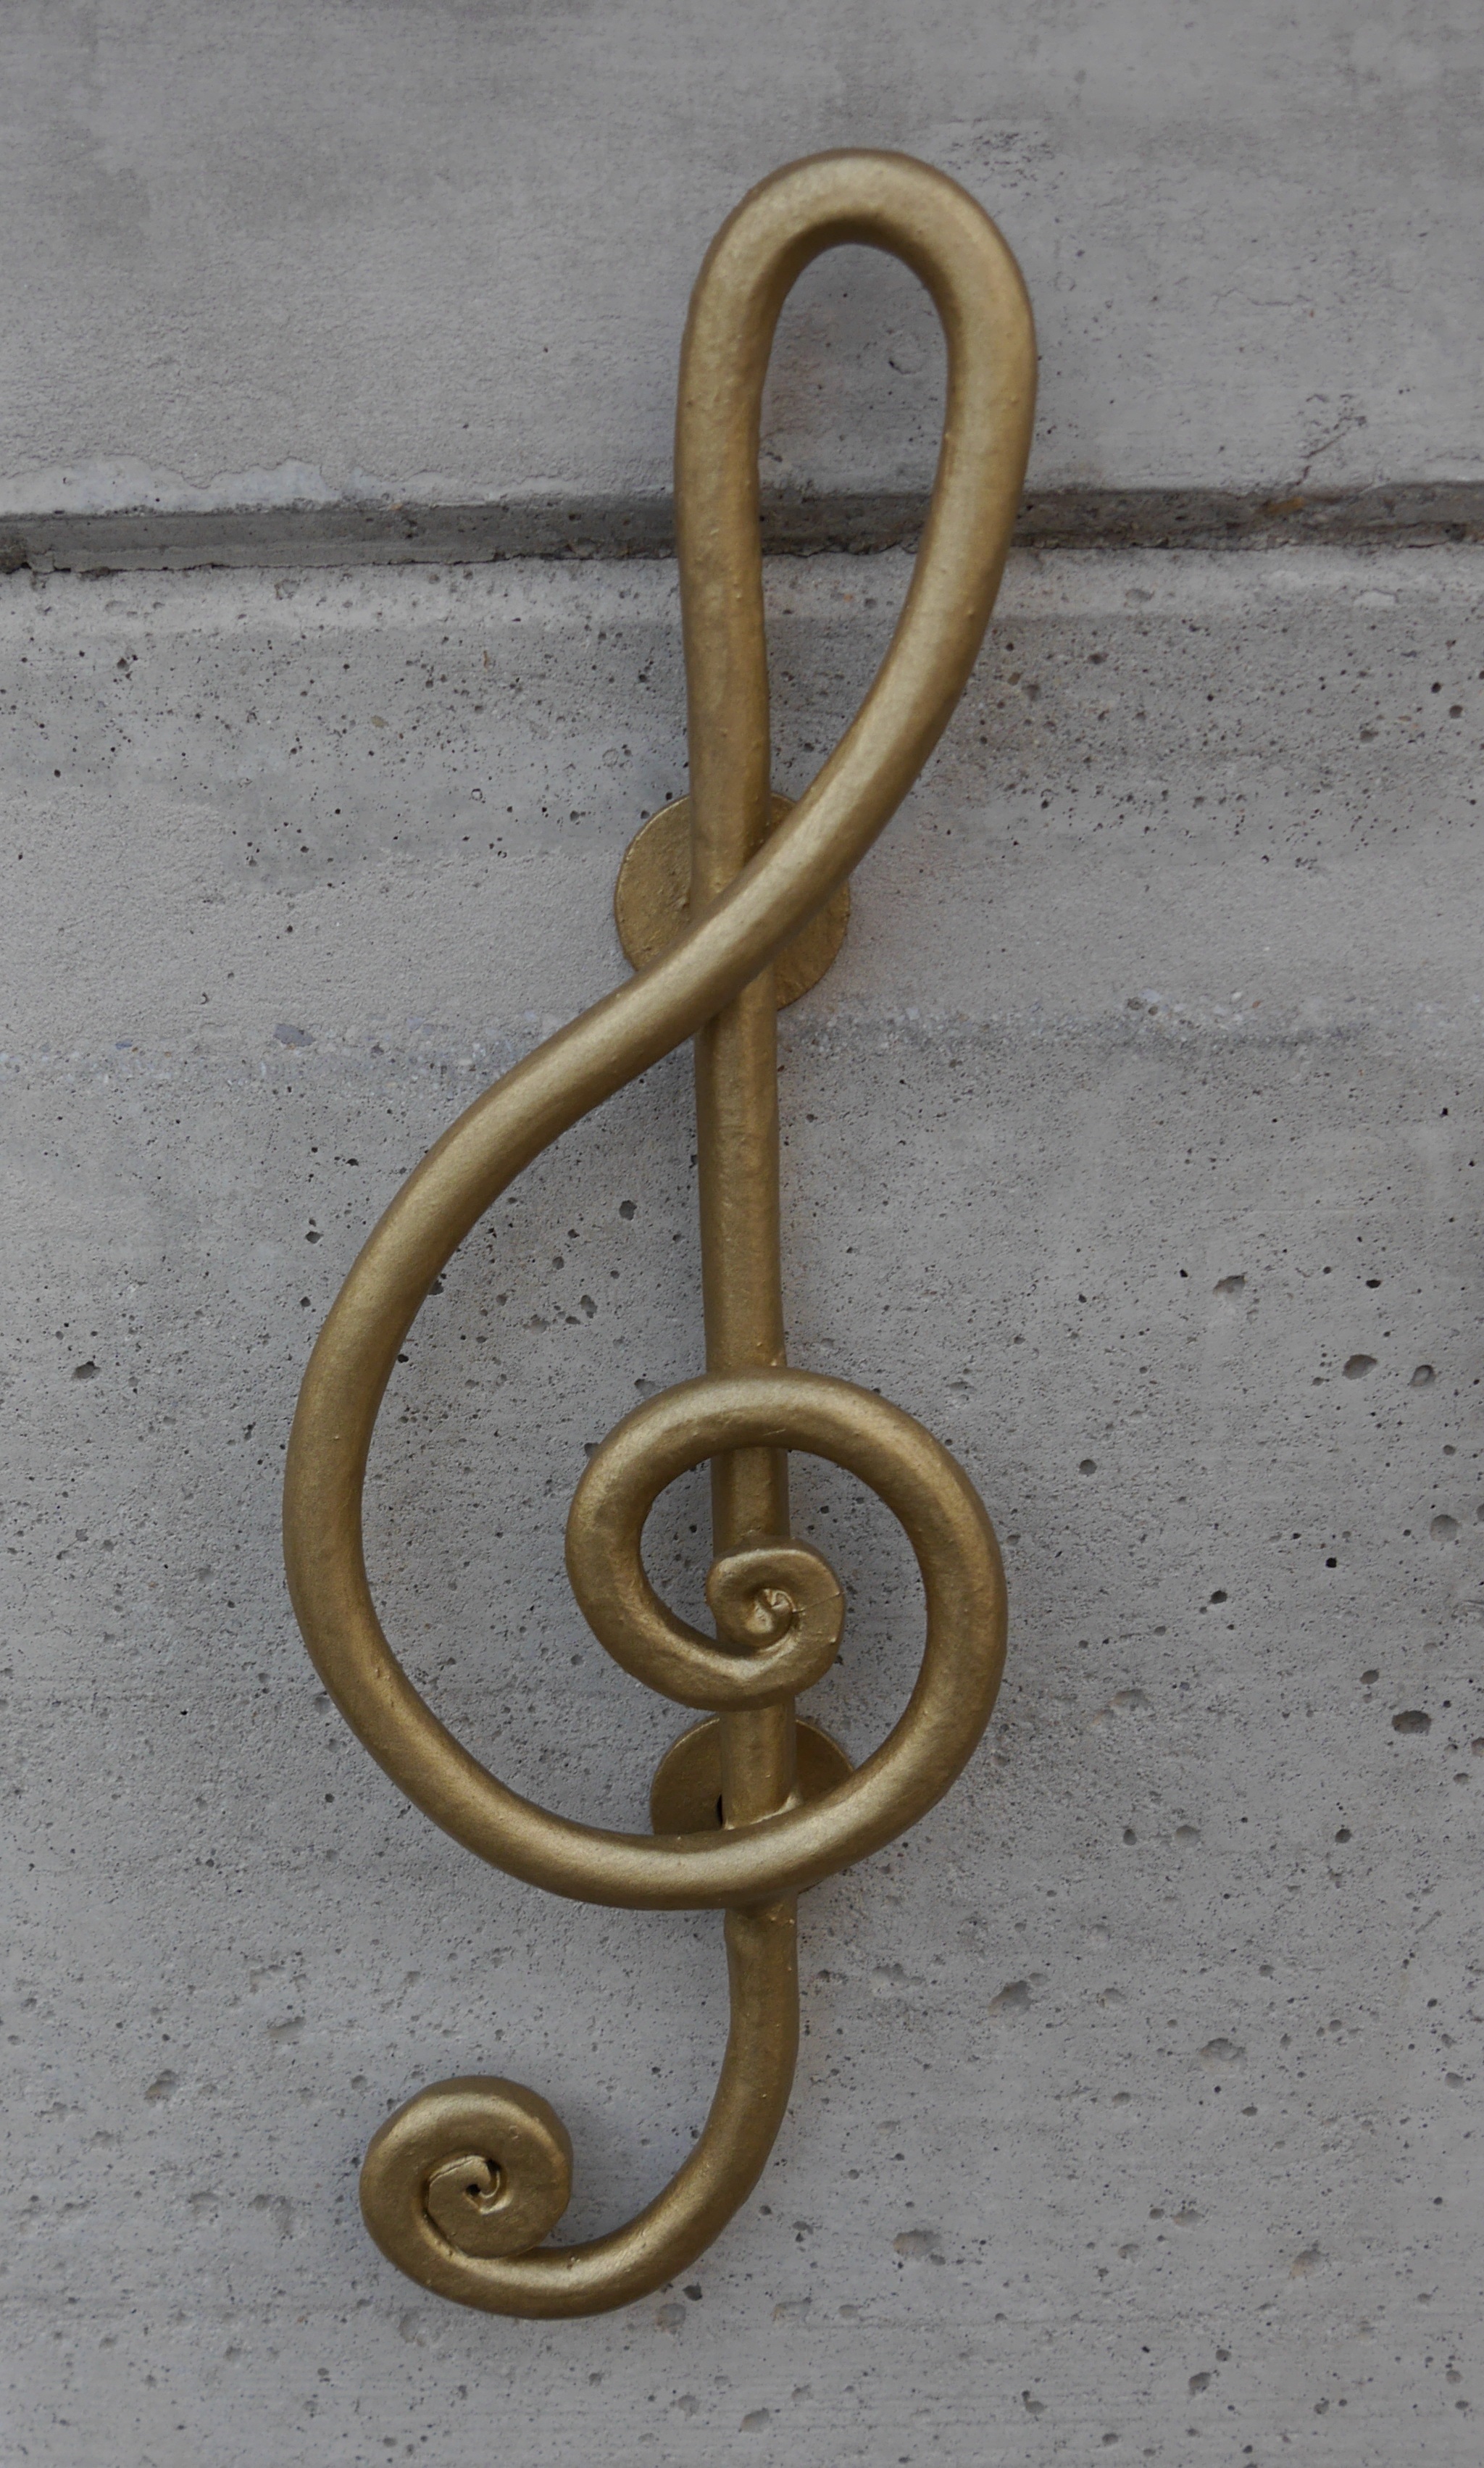
music, wood, spiral, number, metal, note, brass, iron, staff, clef